Edmund Rice (colonist)

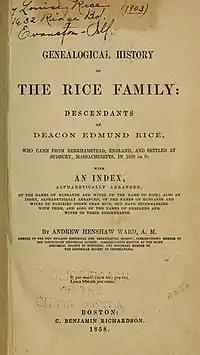
Andrew Henshaw Ward's "A Genealogical History of the Rice Family: The Descendants of Deacon Edmund Rice", financed by members of the Rice family and published in 1858.

Descendants of Edmund Rice had been meeting annually at the old Rice homestead in Wayland since 5 September 1851. Documentation of Edmund Rice's descendants began with the 1858 publication of a genealogy of the Rice family by Andrew Henshaw Ward (1784-1864). Its publication was funded by a committee formed at the 1856 annual reunion consisting of five Rice descendants, including: George Merrick Rice (1808-1894), then president of the Worcester Common Council; Edmund Rice (1813-1888) (father of stage producer Edward E. Rice); his uncle, Levi Goodnough (1804-1886), a physician from Sudbury; Anson Rice (1798-1875) (postmaster of Northborough and grandfather of author Wallace Rice); and U.S. Congressman Constantine C. Esty (1824-1912). Despite the difficulties of communication and transportation in the 1850s, Ward was able to document over 6,200 Edmund Rice descendants and spouses, mostly in the New England region.